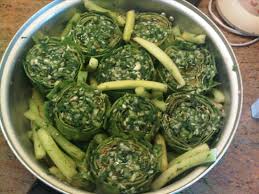
Yemek: enginar